Judah Loew ben Bezalel

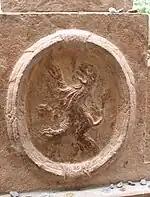
Lion of Judah on the Maharal's gravestone.

His name "Löw" or "Loew" is derived from the German "Löwe", "lion" (cf. the Yiddish "Leib" of the same origin). It is a kinnui, or substitute name, for the Hebrew name Judah or "Yehuda", as the Biblical character Judah was likened to a lion in . Lavi from that verse on Judah, is a lioness, hence his name Yehudah Lavi. In Jewish naming tradition, the Hebrew name and the substitute name are often combined as a pair, as in this case in which the combined name is Judah Loew. When Loew wrote his classic supercommentary on Rashi's Torah commentary, he entitled it "Gur Aryeh al HaTorah" in Hebrew, meaning "Young Lion [commenting] upon the Torah".